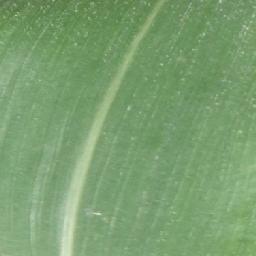
Label: Corn___healthy